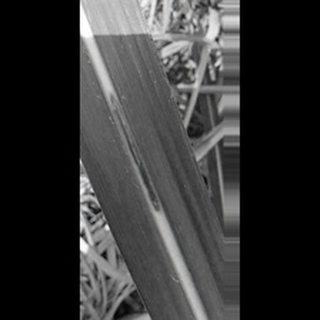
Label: sugarcane_red_rot